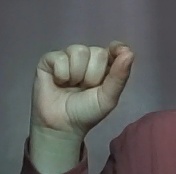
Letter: fa